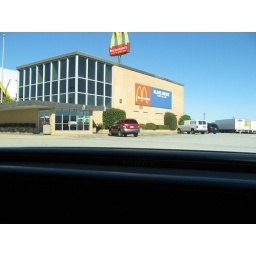
Glass house over road